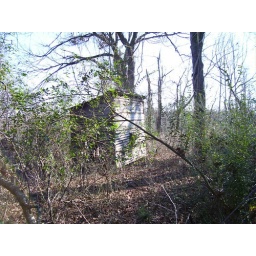
one of tree structures in woods near road